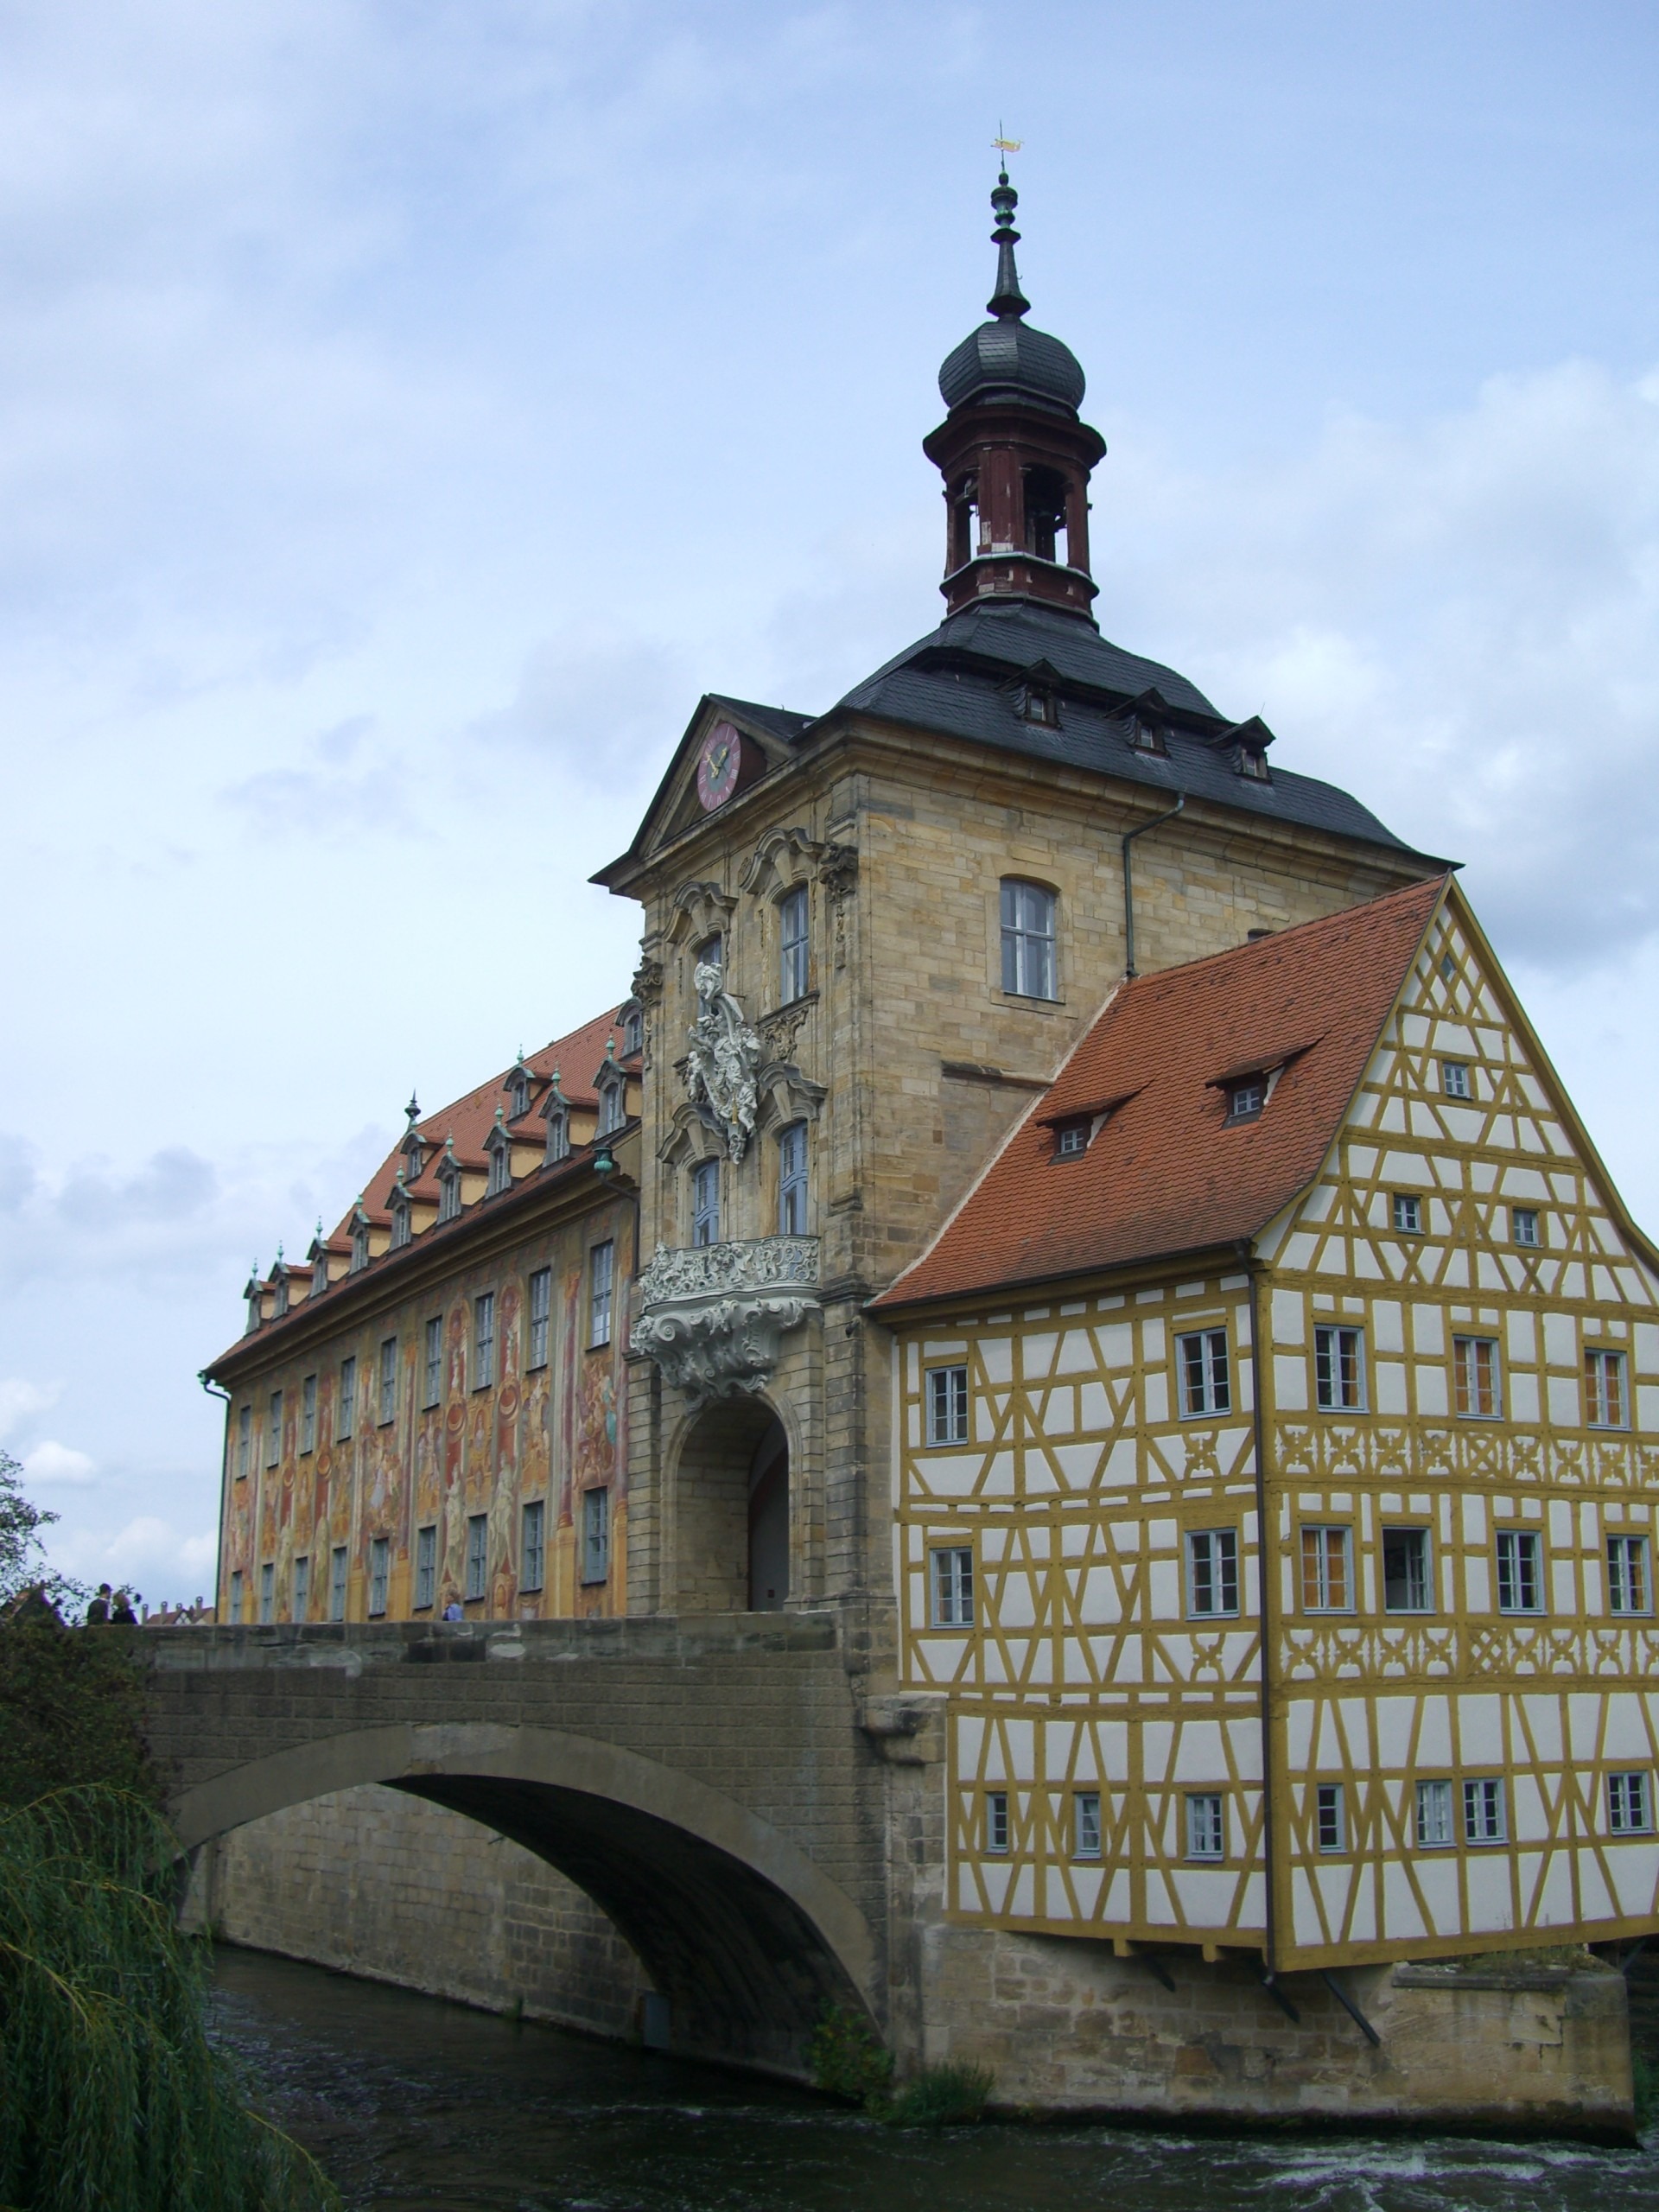
bridge, town, building, chateau, tower, landmark, church, chapel, tourism, waterway, place of worship, bell tower, monastery, bamberg, regnitz, town hall